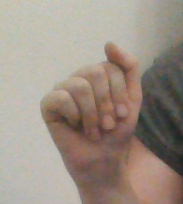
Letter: saad